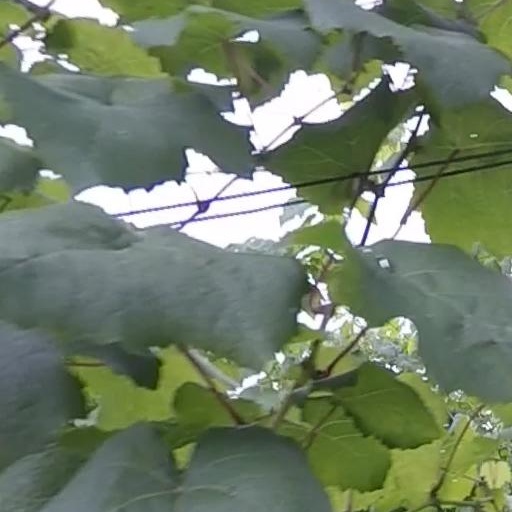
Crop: grape